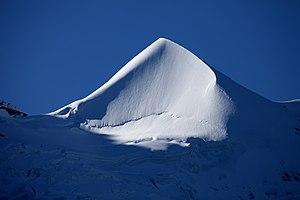
L'arête neigeuse du Silberhorn.